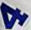
Number: 4